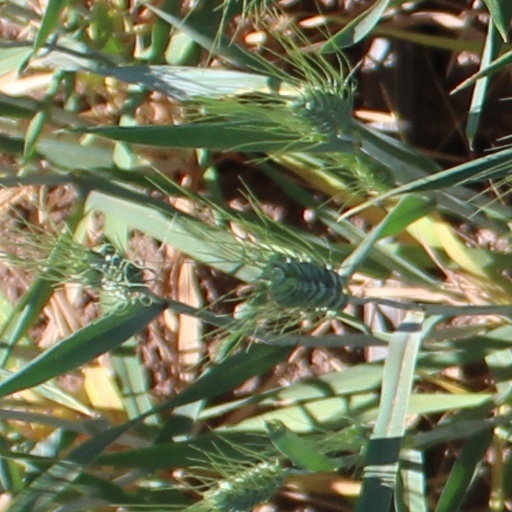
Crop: wheat